Timeblocking

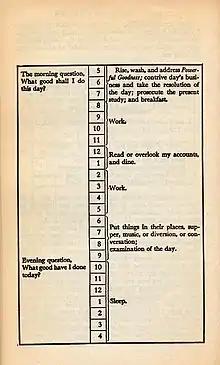
One of the early adopters of timeblocking was Benjamin Franklin

While the first known user of timeblocking is unknown, Benjamin Franklin was known to be an early adopter. Franklin avidly detailed the activities he would undertake every hour of the day, including rest and chores. He blocked off hours at a time to engage in deep work and allocated two hours for lunch.